Fort Howell

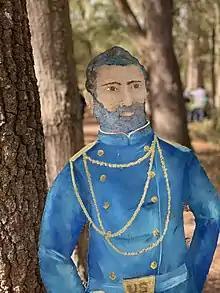
Replication of a Soldier Who Helped Build Fort Howell

On 18 August 1864, the day after he ordered Suter to begin designing and building the fort near Mitchelville, Foster ordered Brig. Gen. Alexander Schimmelfennig, commanding the Northern District (Morris Island, Folly Island, and Little Folly Island) to send one of his white regiments “to go north,” and to send the 32nd United States Colored Infantry to Hilton Head Island. The next day Brig. Gen. Edward E. Potter, commanding the Hilton Head District, ordered Col. George W. Baird of the 32nd United States Colored Infantry to move his regiment “to a point just beyond Mitchelville and encamp on ground which will be designated by Capt. Suter Chief Engineer Dept. South near which a work is to be constructed under his direction.” Potter's instructions were specific: “The 32nd U.S.C.T. [United States Colored Troops] will be charged with the construction of this work and will furnish daily as large a detail for this purpose as the strength of the Regiment will permit. The working parties will report to the Engineer Officer superintending the construction.”